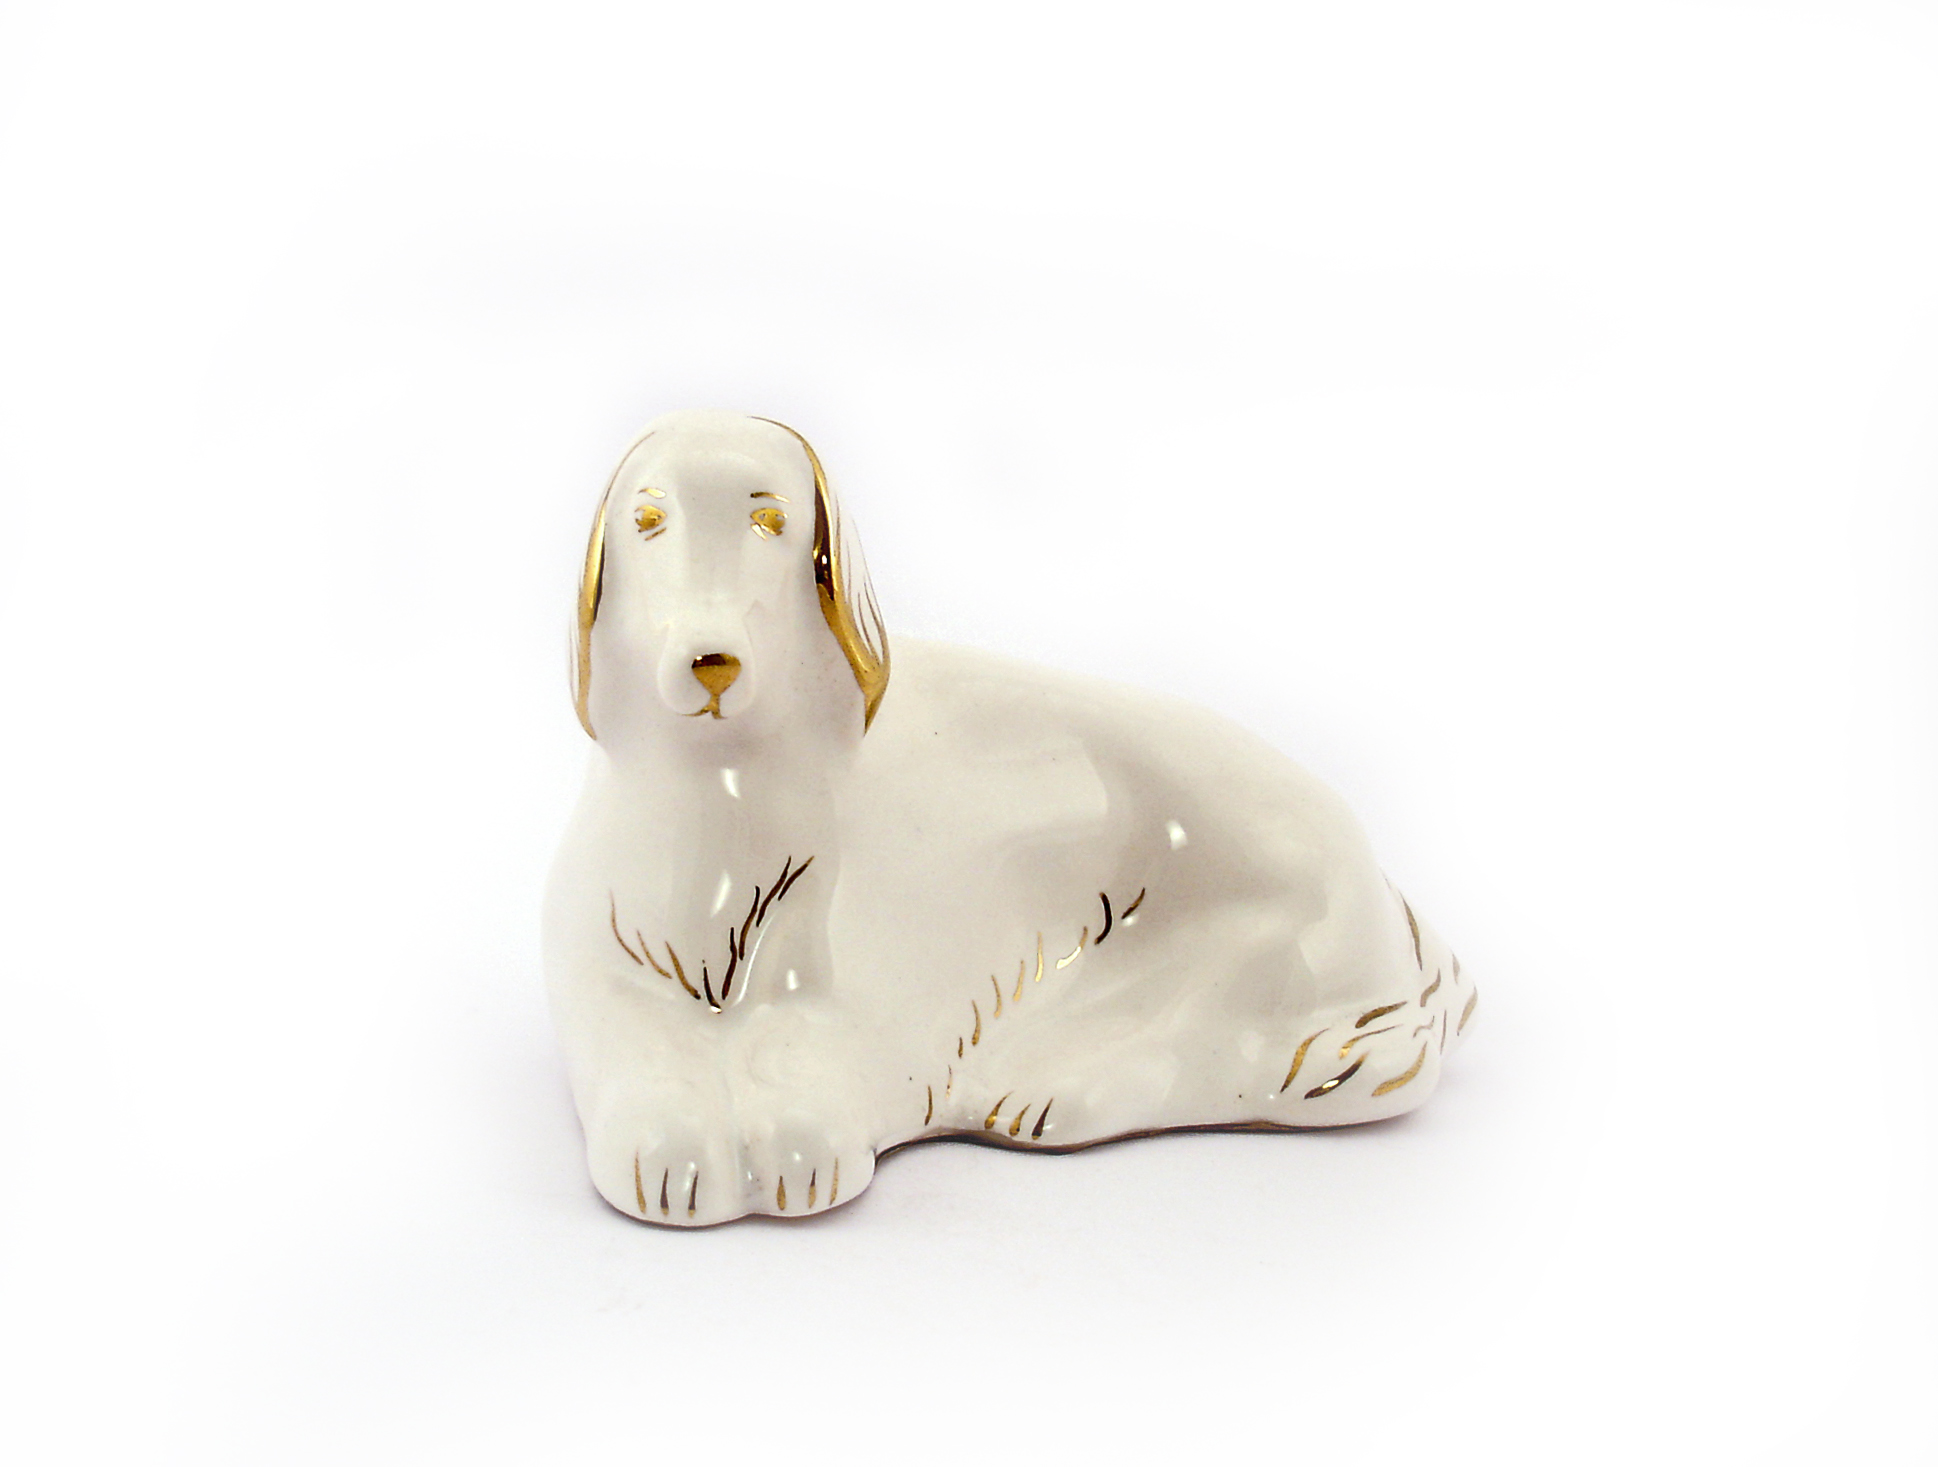
dog, figurine, dog breed, dog like mammal, carnivoran, companion dog